Indigenous education

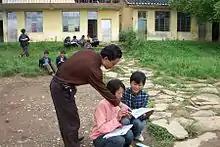
Principal Sha (also 6th grade teacher) of the Yangjuan Primary School in Yanyuan County, Sichuan looks over his student's essays about the schoolyard.

Indigenous education specifically focuses on teaching Indigenous knowledge, models, methods, and content in both formal and informal settings. The growing recognition and use of Indigenous education methods can be a response to the erosion and loss of Indigenous knowledge through the processes of colonialism, globalization, and modernity. It also encompasses the teaching of Indigenous history, culture, and languages.